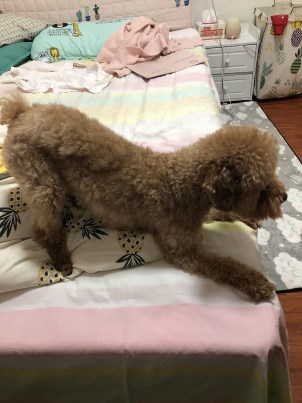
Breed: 7449-n000128-teddy